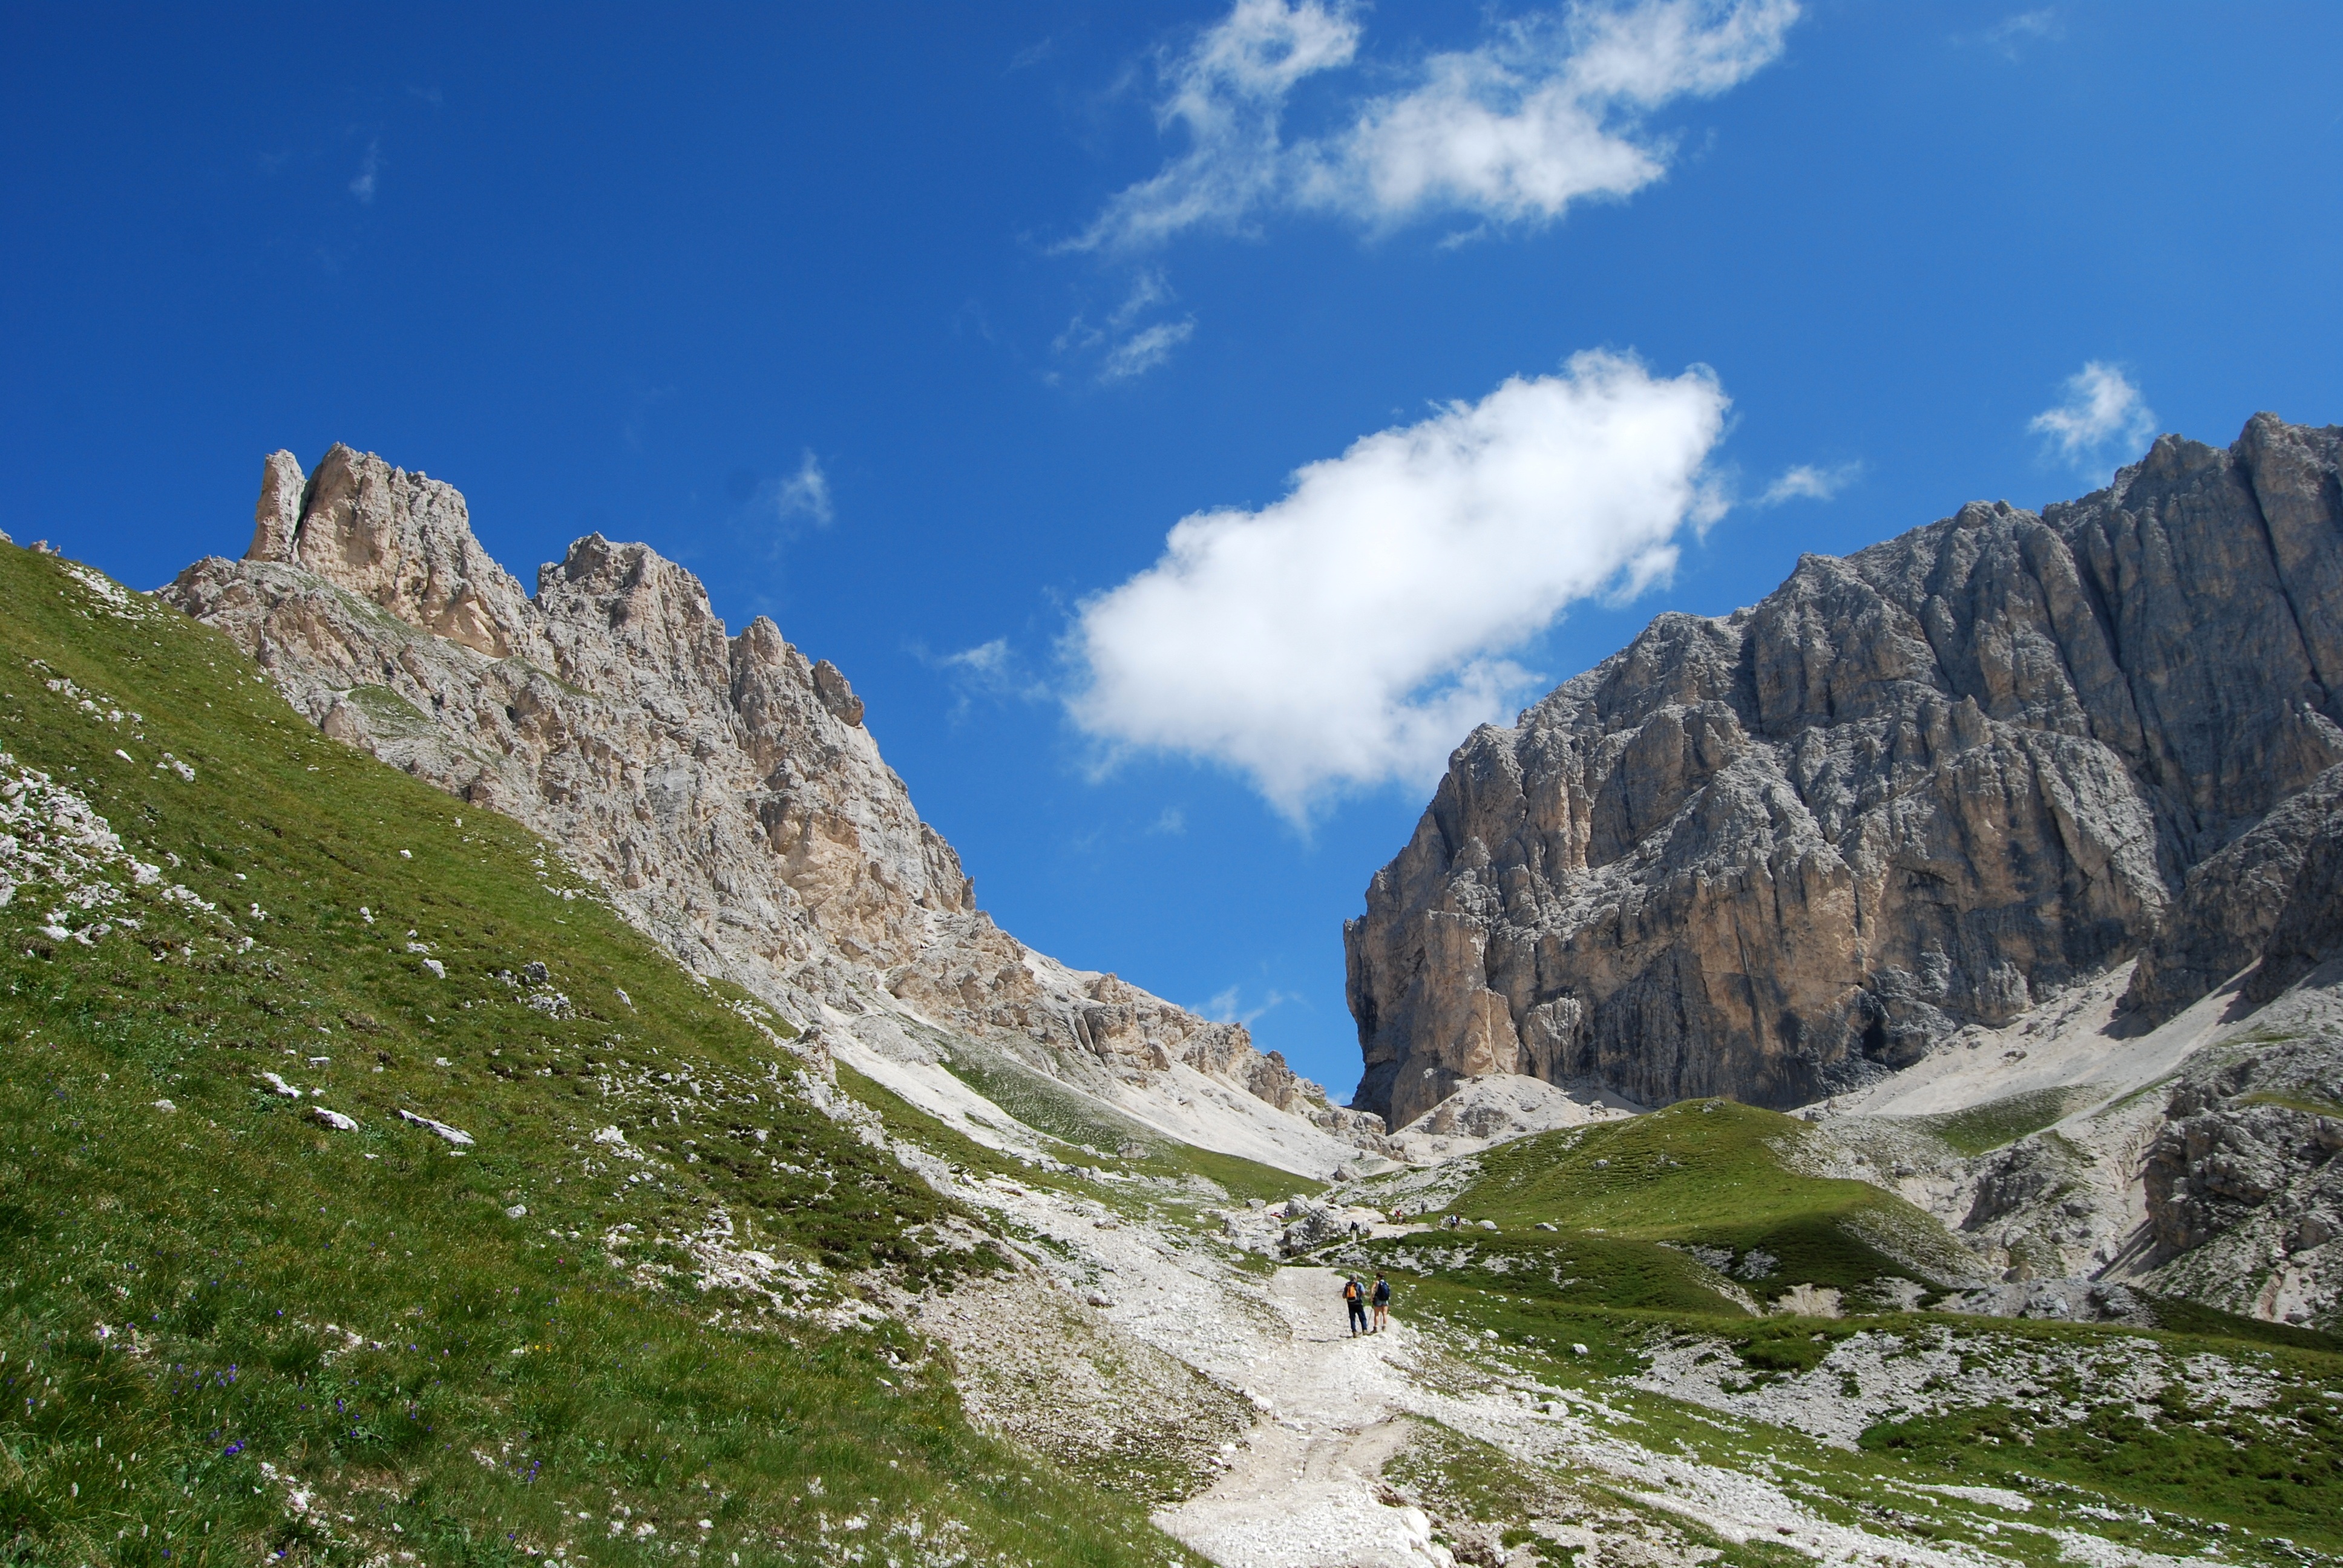
nature, wilderness, walking, mountain, cloud, sky, hiking, meadow, adventure, valley, mountain range, walk, italy, national park, ridge, alps, backpacking, plateau, trentino, fell, cirque, dolomites, landform, mountain pass, deadbolt, geographical feature, mountainous landforms, vajolet